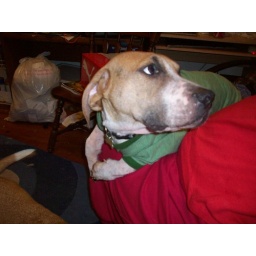
odie in peter's mountain dew shirt